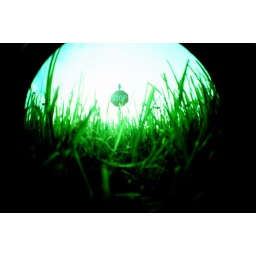
stop sign in grass